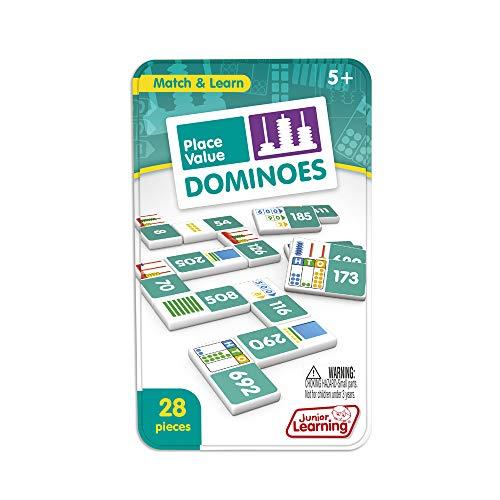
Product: Junior Learning Place Value Dominoes Educational Action Games
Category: Toys & Games | Learning & Education
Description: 28 piece set of dominoes to teach place value.
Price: $6.29
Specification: ProductDimensions:1.5x7.8x4.7inches|ItemWeight:0.8ounces|ShippingWeight:12.8ounces(Viewshippingratesandpolicies)|DomesticShipping:ItemcanbeshippedwithinU.S.|InternationalShipping:ThisitemcanbeshippedtoselectcountriesoutsideoftheU.S.LearnMore|ASIN:B077BZHCJS|Itemmodelnumber:JL489|Manufacturerrecommendedage:5-12years